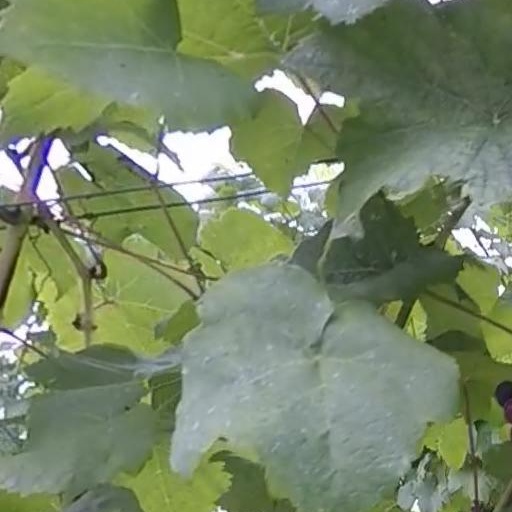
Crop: grape